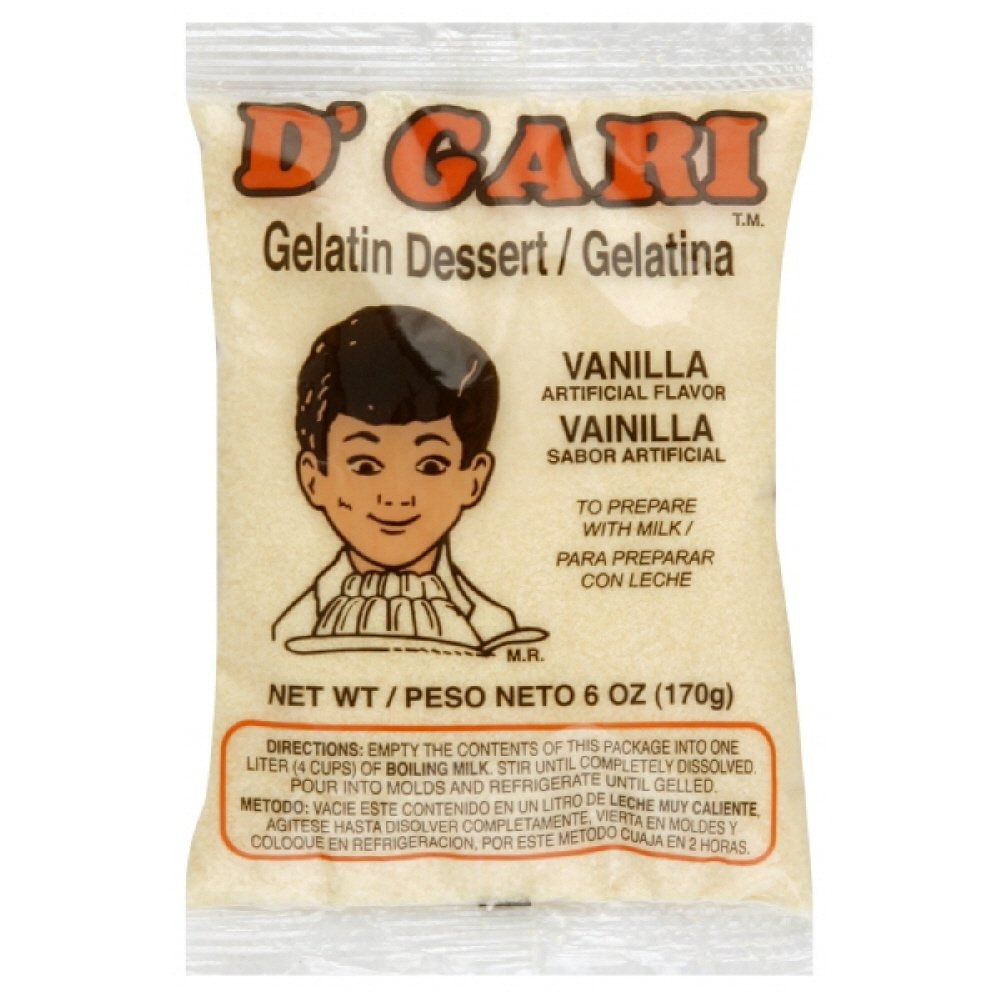
Item Name: D Gari Vanilla Gelatin, 7-ounces (Pack of24)
Bullet Point 1: Pack of twenty four, 7-Ounce bag (total of 168)
Bullet Point 2: Vanilla flavor
Bullet Point 3: Very easy to prepare
Bullet Point 4: Delicious taste
Value: 168.0
Unit: Ounce

Price: 1.42